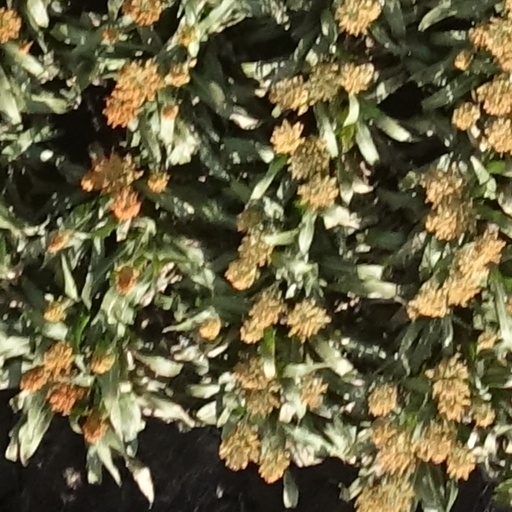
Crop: sorghum